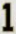
Number: 1